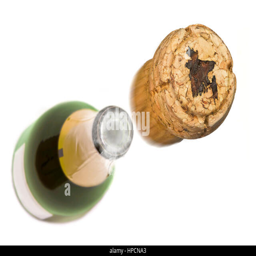
champagne cork with the shape burnt in and bottle of champagne in the back .